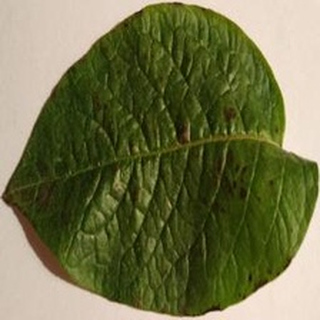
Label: potato_early_blight